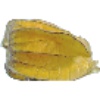
Label: Physalis with Husk 1